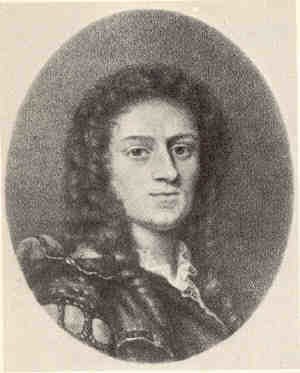
Kongelig Hof Apotek / Histori
Johan Gotfried Becker grundlagde apoteket i 1669.
Kongelig Hof Apotek er et apotek, som ligger på Store Kongensgade 45 i det centrale København, Danmark.